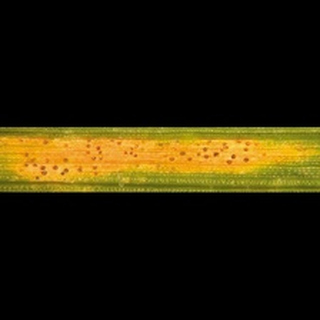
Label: wheat_tan_spot